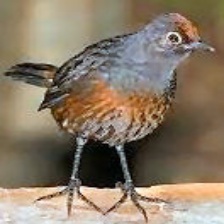
Species: BLACK THROATED HUET
Scientific name: PTEROPTOCHOS TARNII